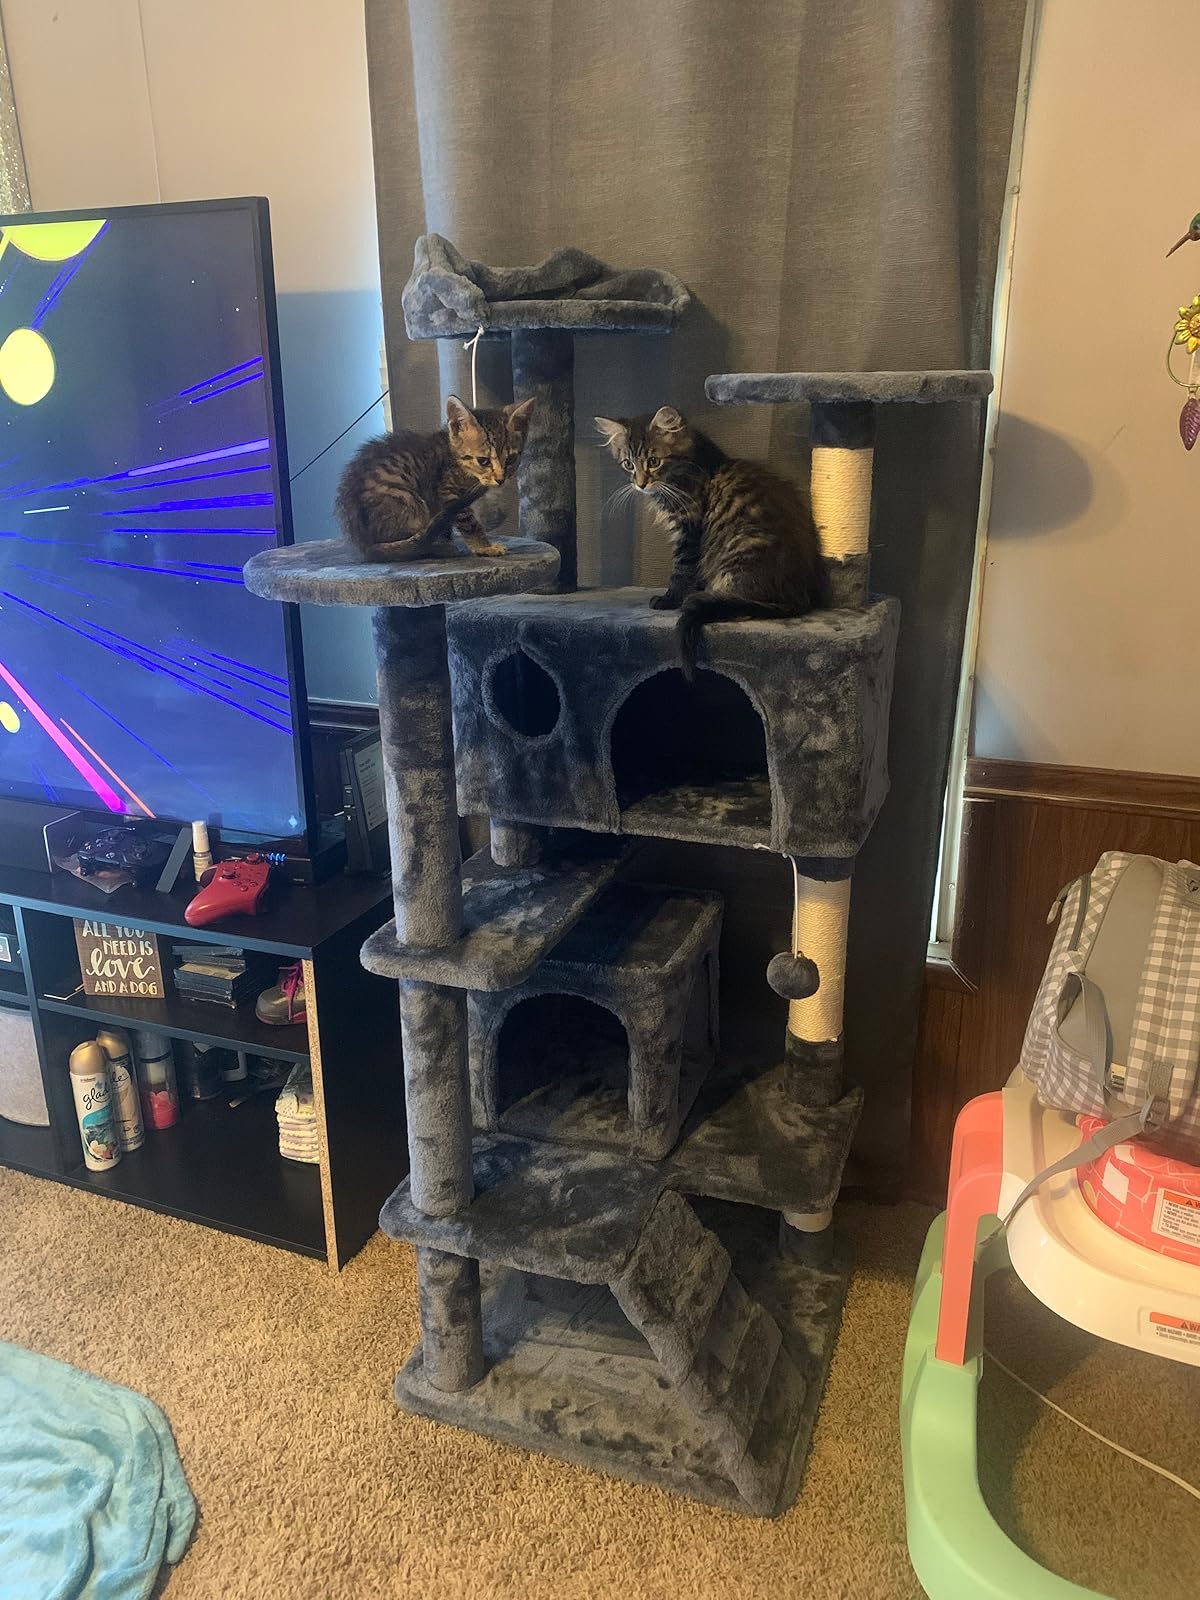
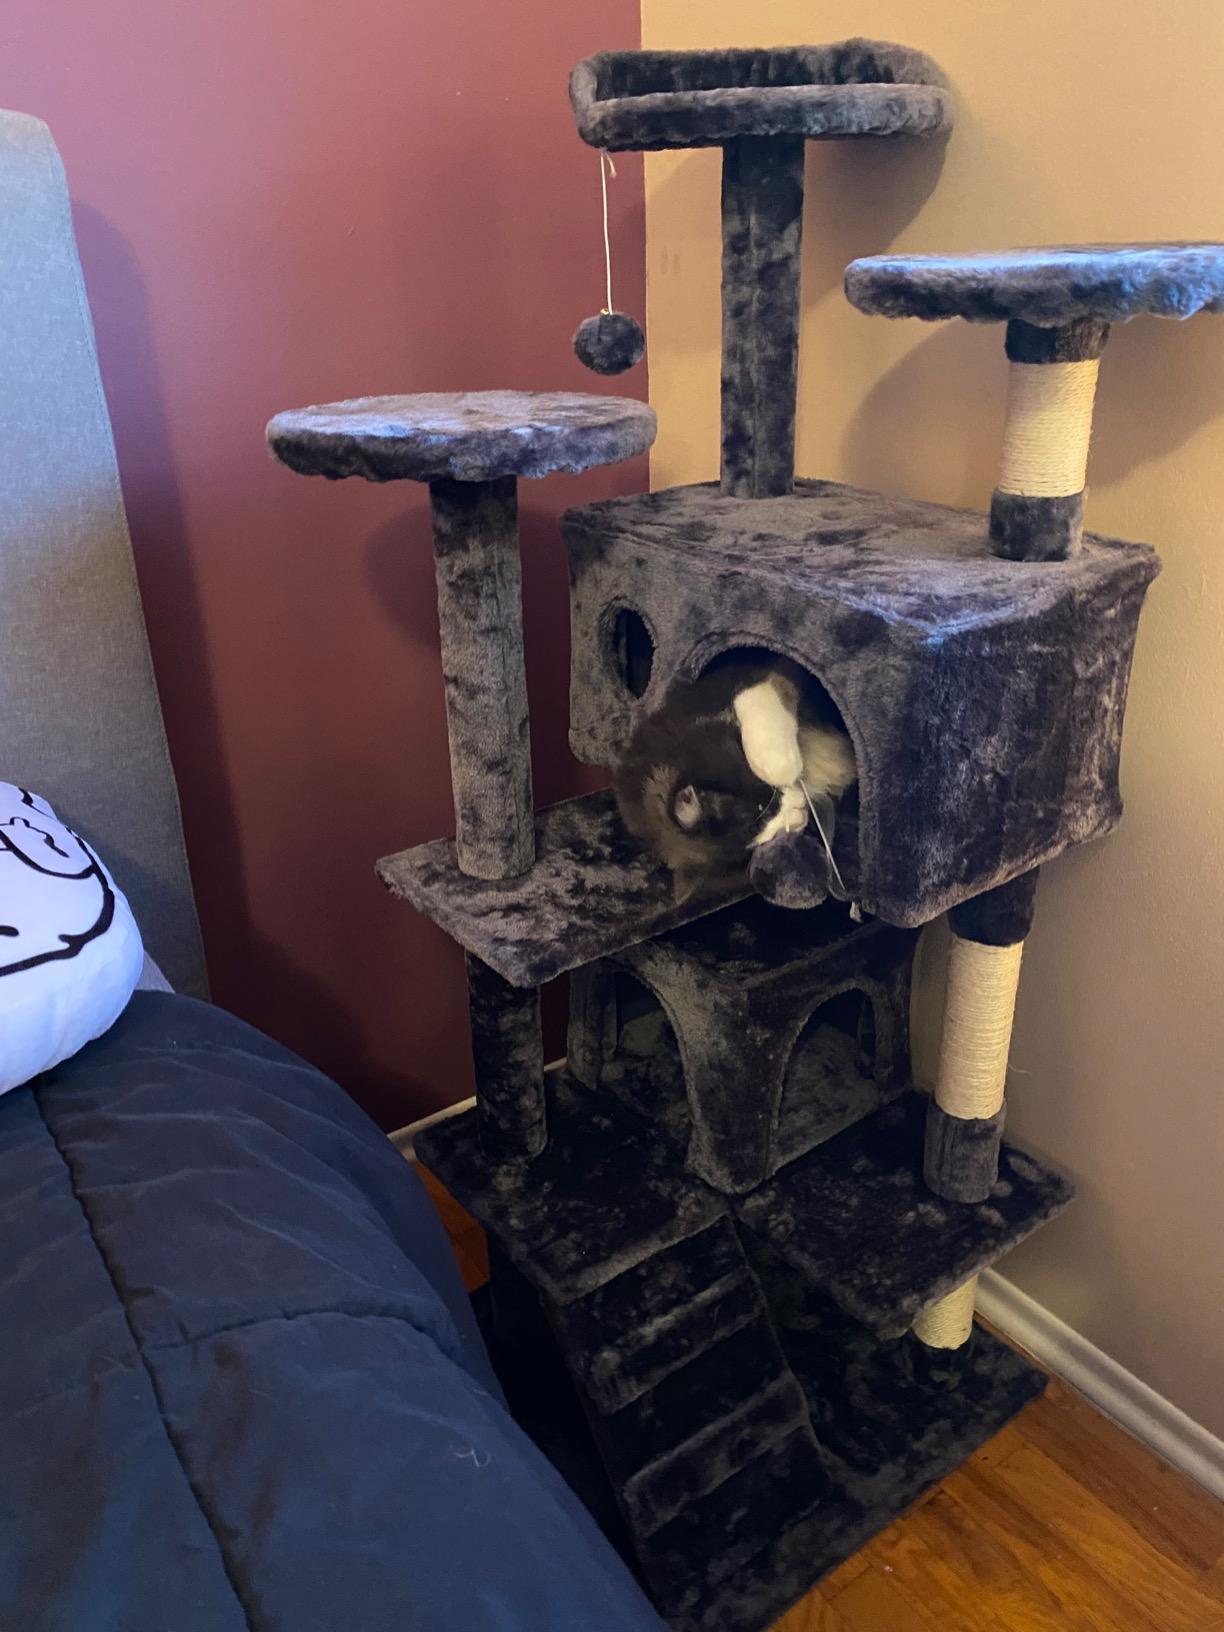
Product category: items_cat tree
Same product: yes